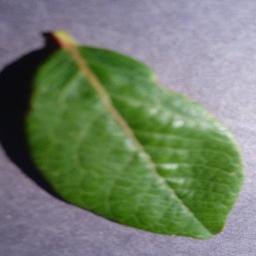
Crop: blueberry
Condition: healthy